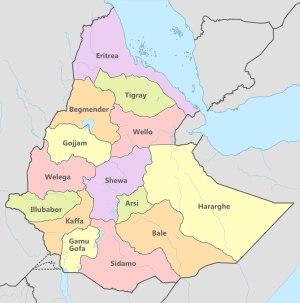
Les provinces éthiopiennes désignent les 14 provinces qui constituaient l'Éthiopie de 1942 à 1995. Ces provinces étaient divisées en awrajas. Deux provinces n'existaient pas en 1942 : l'Érythrée, qui était alors un État fédéré à l'Éthiopie et qui deviendra une province éthiopienne en 1962 et le Balé, qui auparavant était intégré au Hararghe et qui en 1960 deviendra une province. À la suite de la réforme instaurée par la Constitution de 1994, le pays sera divisé en neuf États fédéraux et deux villes-régions.